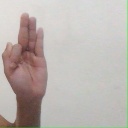
अक्षर: फ